John IV, Duke of Brabant

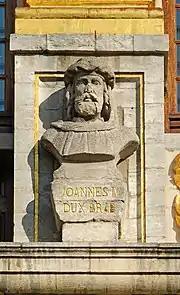

John IV, Duke of Brabant (11 June 1403 – 17 April 1427) was the son of Antoine of Burgundy, Duke of Brabant, Lothier and Limburg and his first wife Jeanne of Saint-Pol. He was the second Brabantian ruler from the House of Valois. He is best known for founding the University of Louvain (Leuven) in 1425.